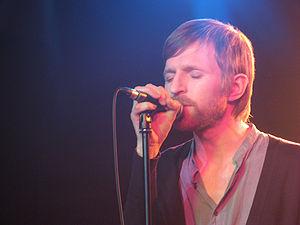
Jay-Jay Johanson, de son vrai nom Jäje Johansson, né le 11 octobre 1969 à Trollhättan en Suède, est un auteur-compositeur-interprète suédois.